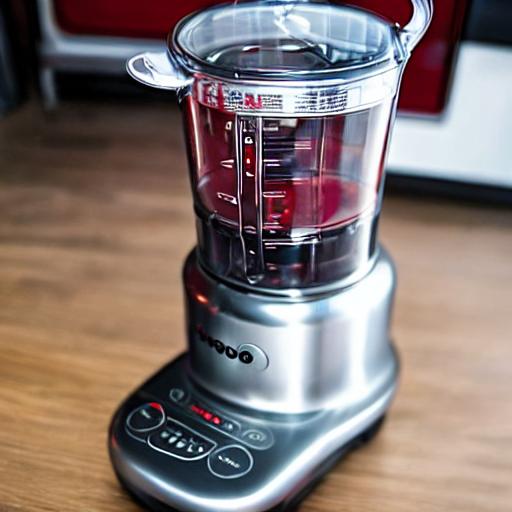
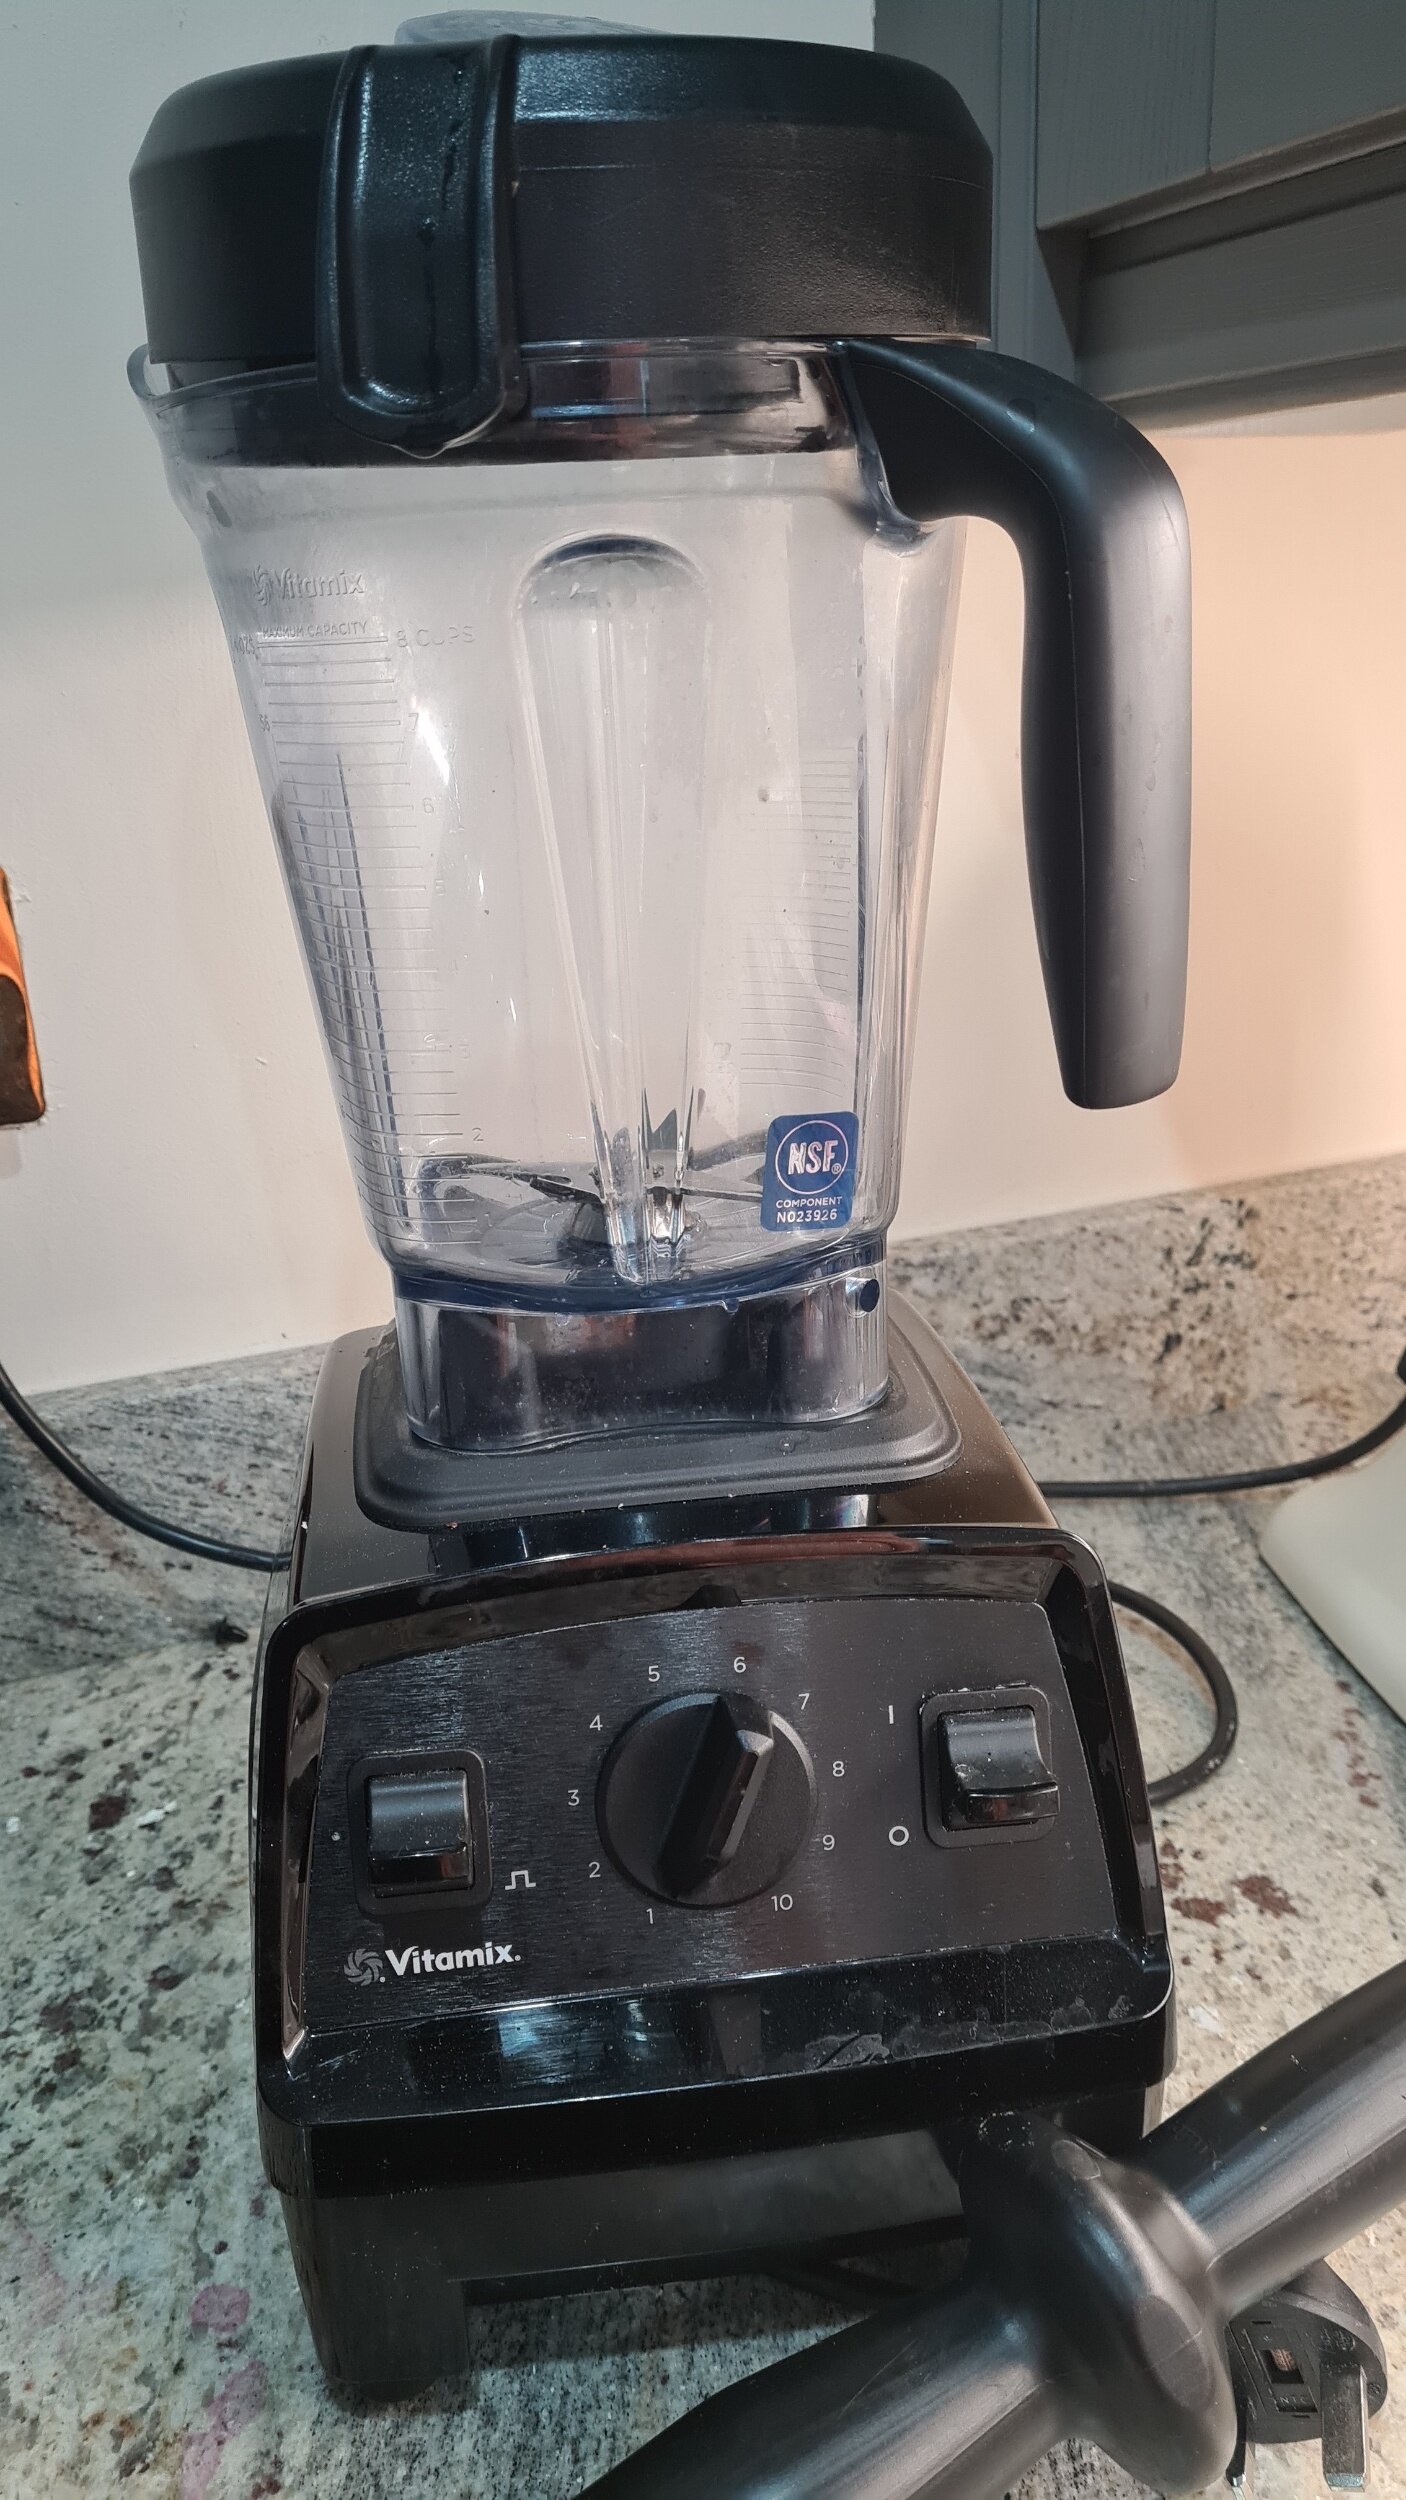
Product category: items_blender
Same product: no